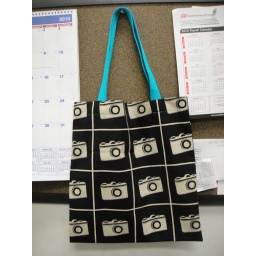
Echino camera bag in black